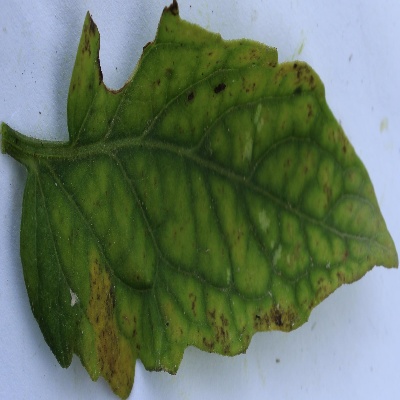
Crop: Tomato
Condition: septoria leaf spot